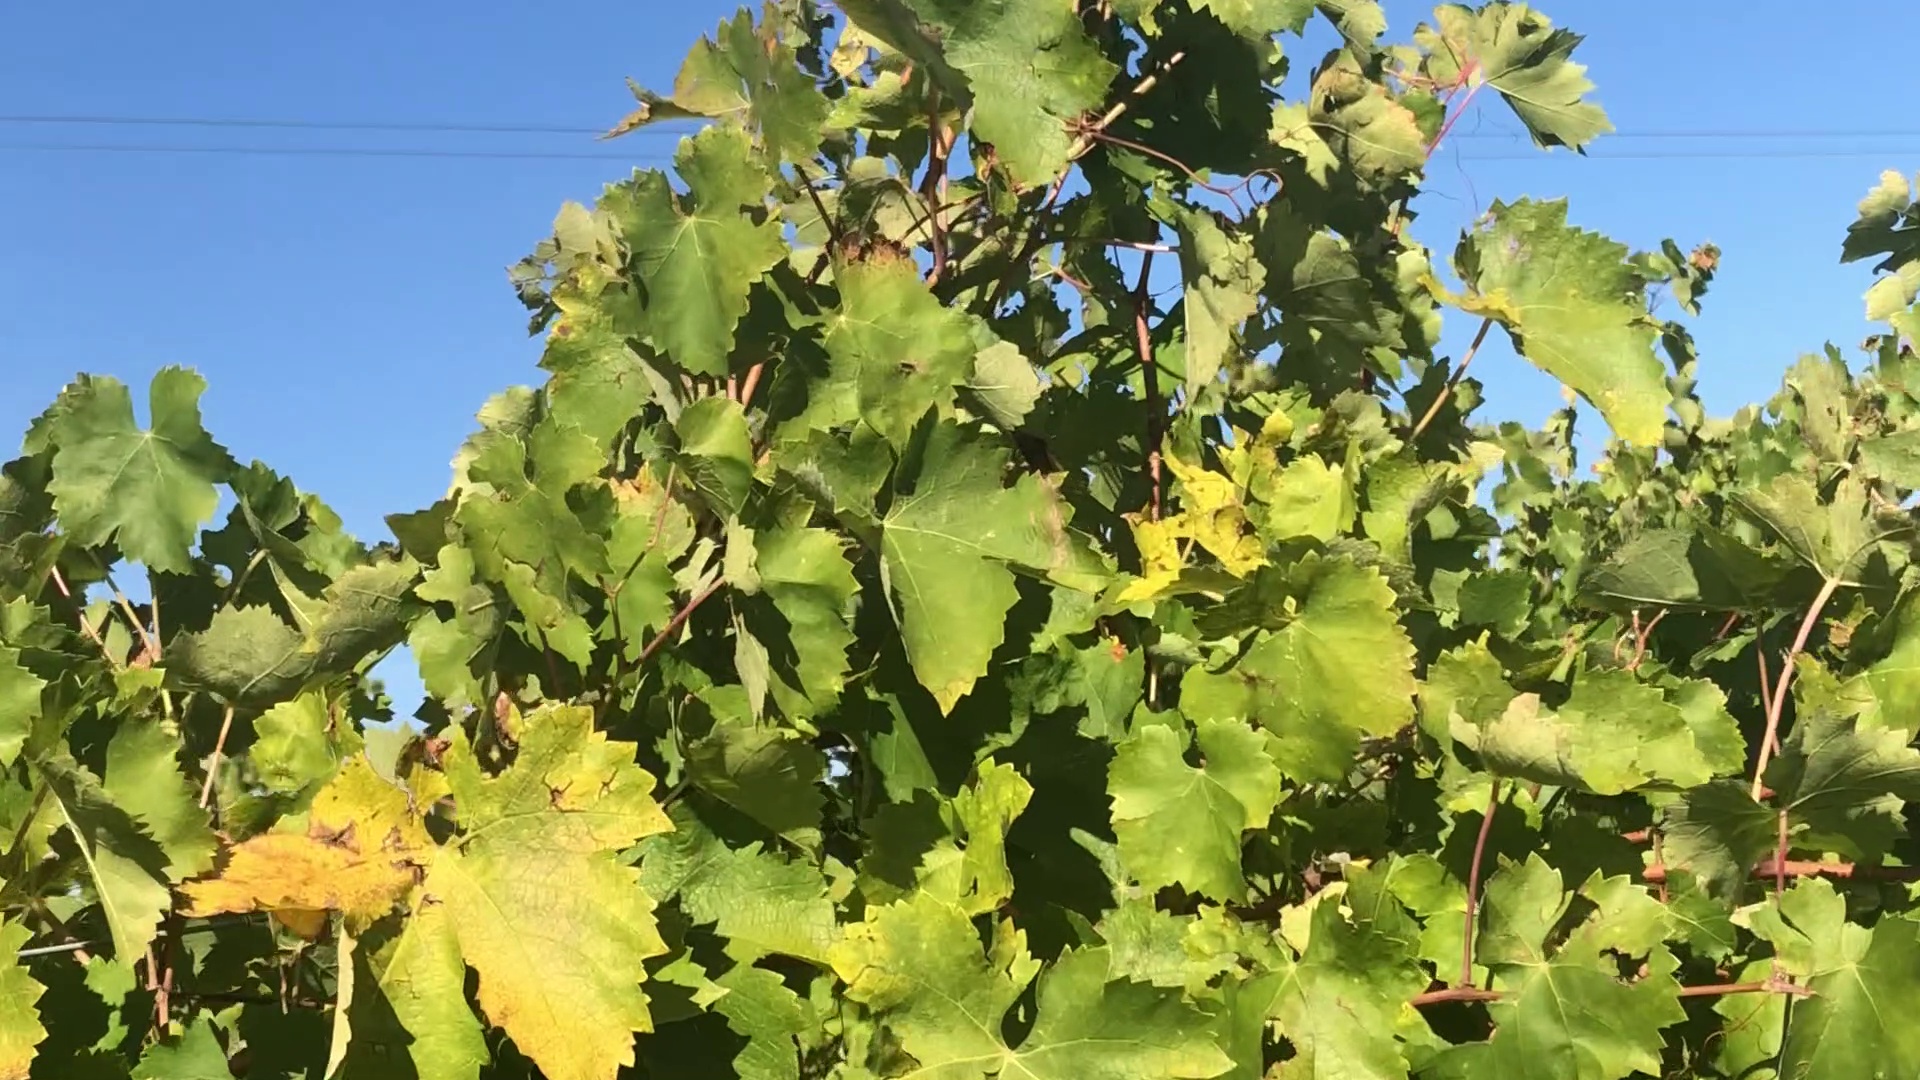
Label: healthy